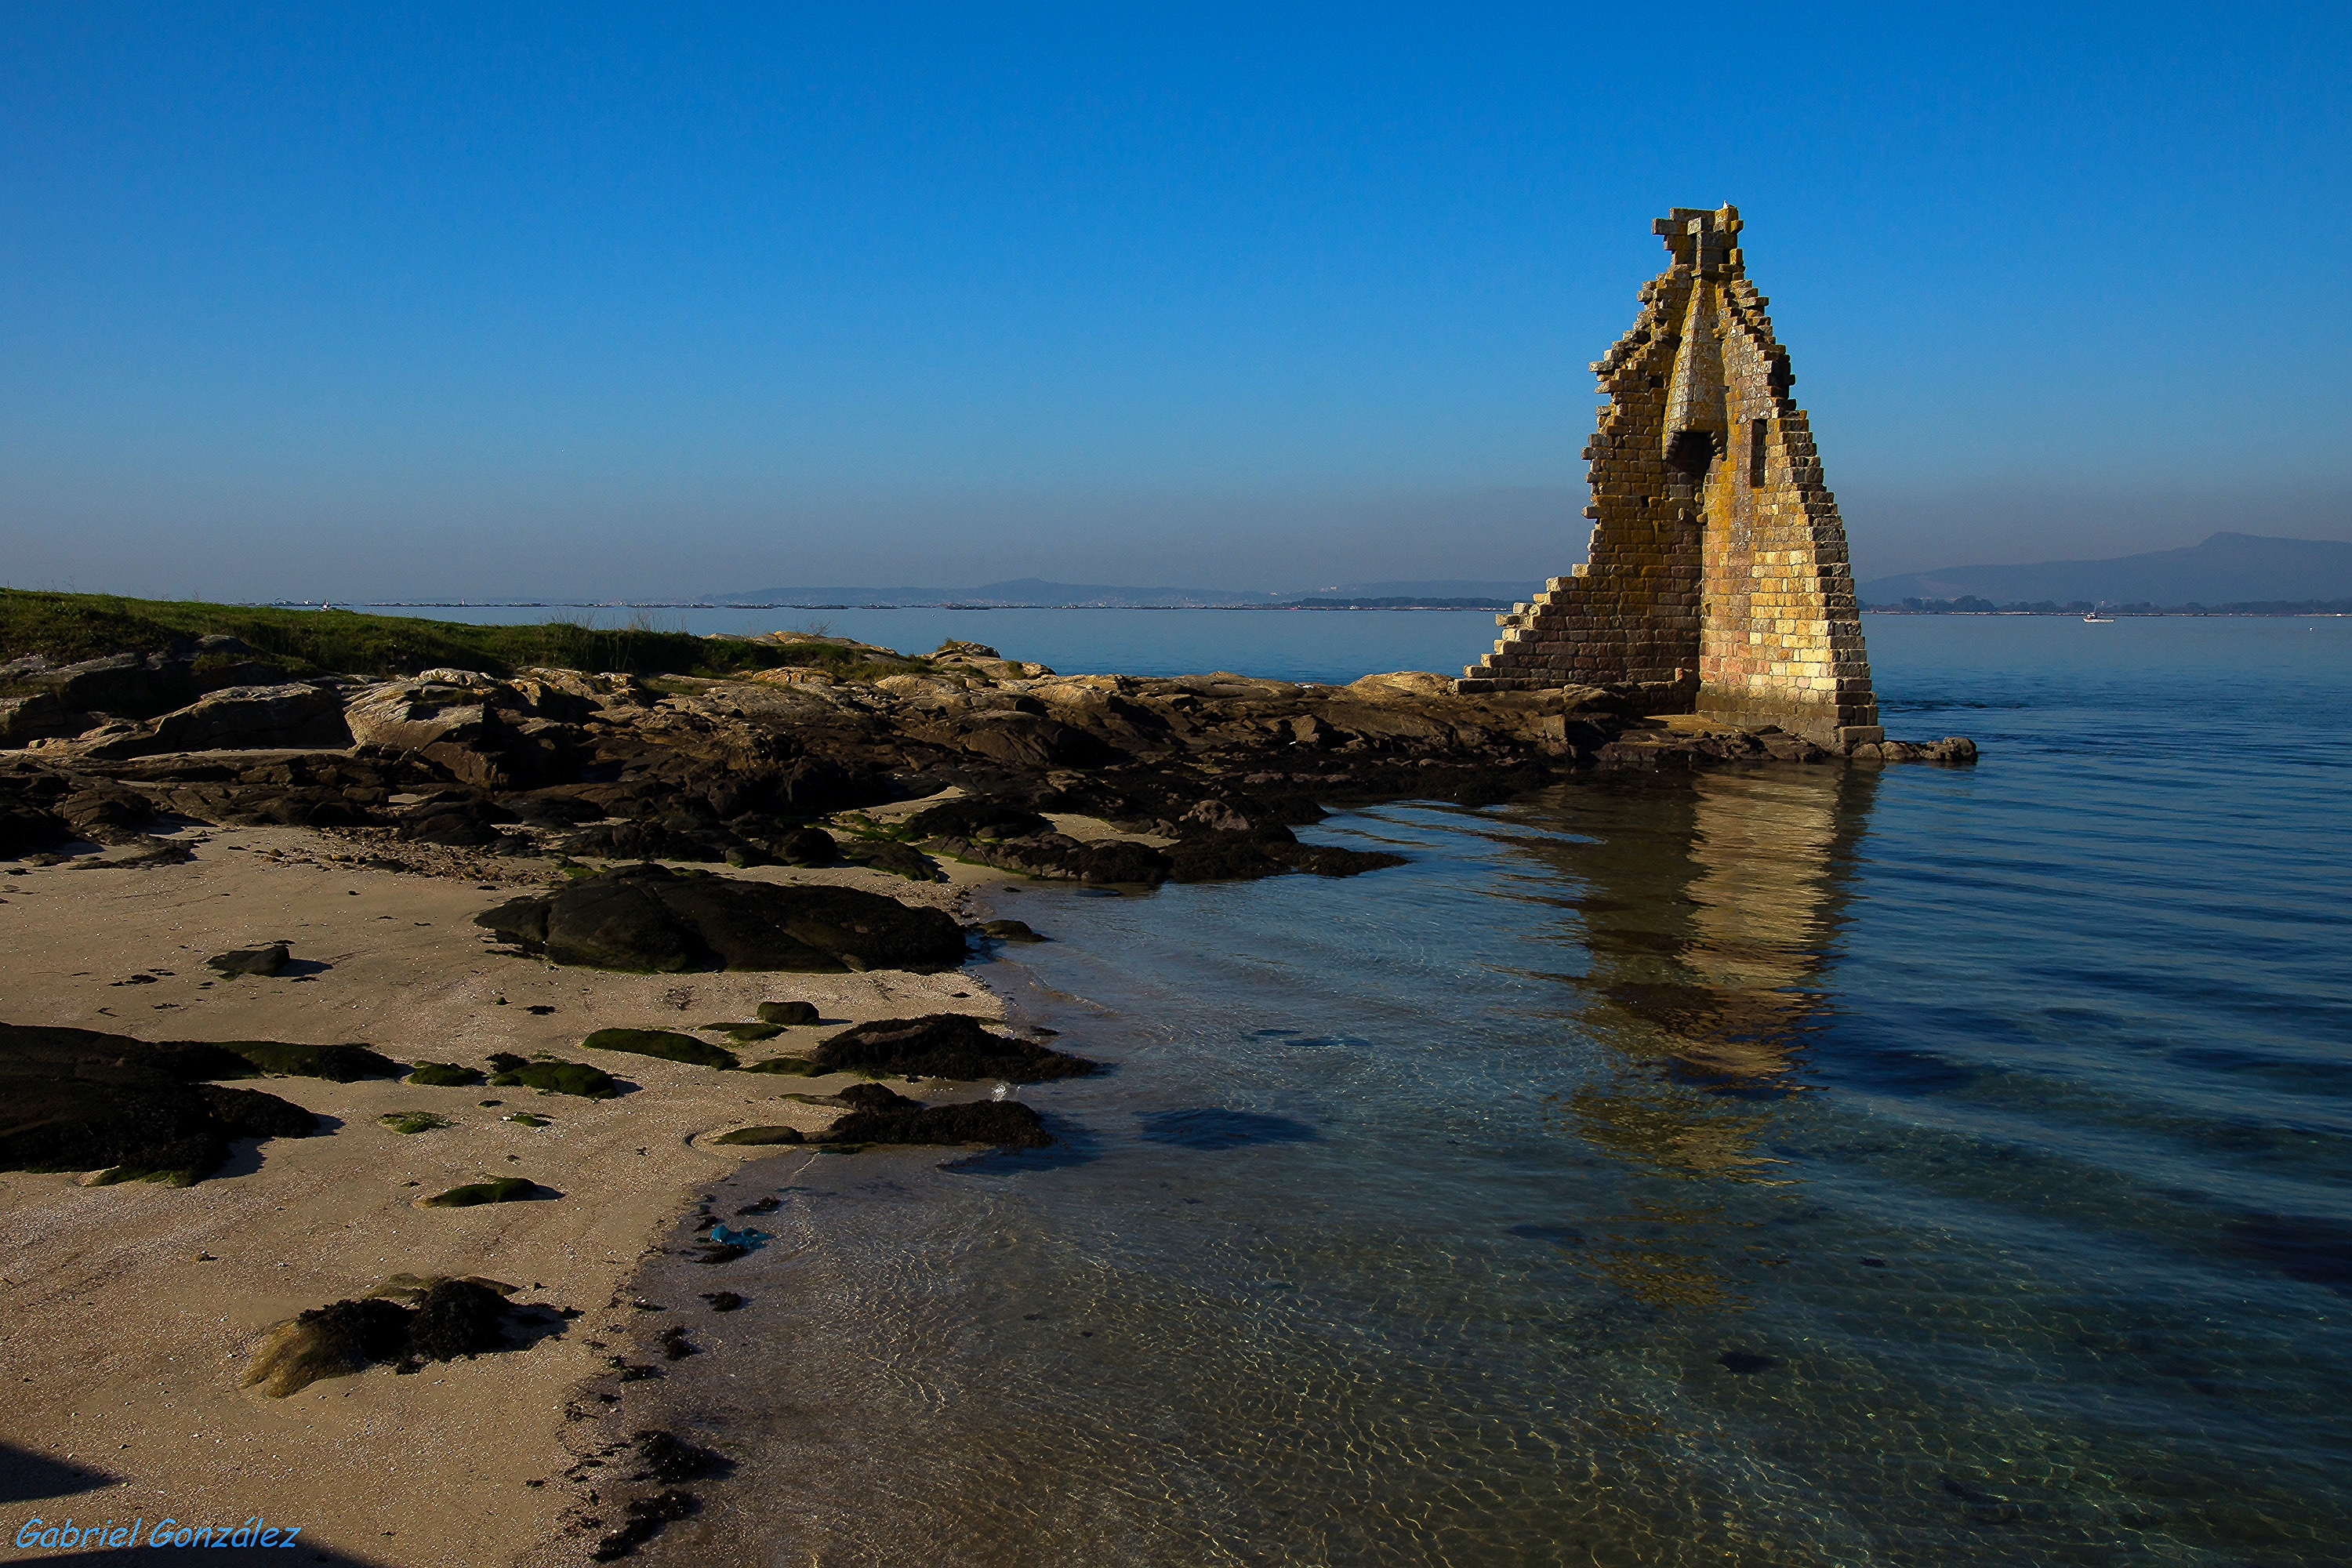
beach, landscape, sea, coast, water, sand, rock, ocean, horizon, shore, wave, photo, vacation, cliff, dusk, cove, reflection, tower, bay, island, terrain, body of water, spain, espaa, galicia, pontevedra, paisajes, tamron18270mmpzd, tamron18270, a77, cape, g, islet, ggl1, gaby1, xovesphoto, sonya77, gabrielcorua, xelodegalicia, 18270, sonya77v, cambados